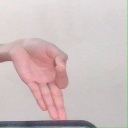
अक्षर: ज्ञ